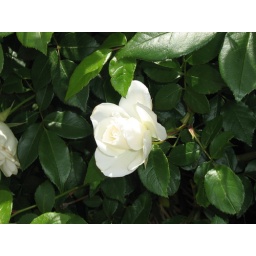
Closeup, white rose in my rose garden.